Sky position (RA, Dec in degrees): 328.425, -0.675
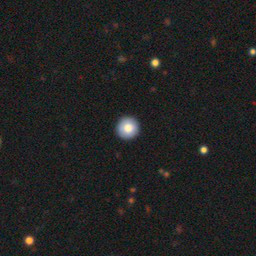
Galaxy morphology: Round Smooth Galaxies